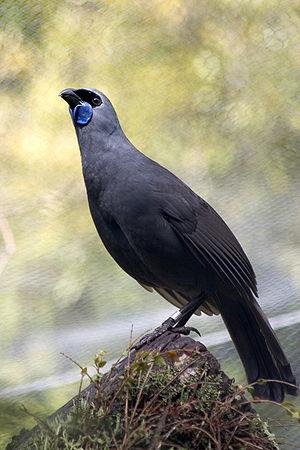
Le Glaucope de Wilson est une espèce de passereaux de la famille des Callaeidae.